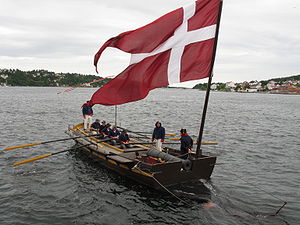
Øster Riisøer 3
Øster Riisøer 3 er en rekonstruktion af en kanonjolle.